The Adelaidean

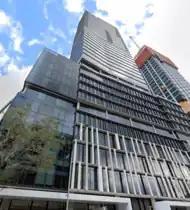

Frome Central Tower One is a mixed use hotel and residential skyscraper in Adelaide, South Australia. The tower stands at a height of 138 metres, which makes it the tallest building in both Adelaide and South Australia.